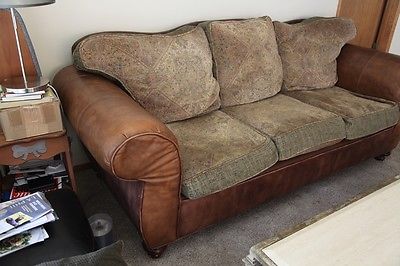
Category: sofa